Jared Leto

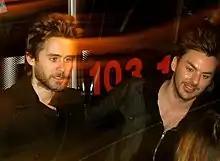
Leto (left) with his brother Shannon in 2009

Leto was born on December 26, 1971, in Bossier City, Louisiana, to Constance Leto (née Metrejon). His mother has Cajun ancestry. Leto is his stepfather's surname. His parents divorced when he was a child, and he and his older brother, Shannon, lived with their mother and their maternal grandparents, Ruby (Russell) and William Lee Metrejon. After he remarried, his father died by suicide when Jared was eight. Leto moved frequently with his family from Louisiana to different cities around the country. "My mom's father was in the Air Force," Leto has explained, "so moving around a lot was a normal way of life." Leto has two younger half-brothers from his father's second marriage.